1st Paratroopers Battalion (Belgium)

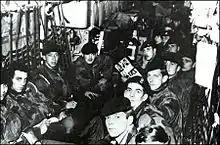
Soldiers from 1st Paratroopers Battalion in C-130s before jumping on Simi-Simi Airport during "Dragon Rouge", November 1964

During political instability in the former Belgian colony of the Republic of Congo, soldiers from the 1st Paratroopers Battalion (with an attached company from the 2nd Commando Battalion and elements of the 3rd Paratroopers Battalion) were sent to capture the airfield at Stanleyville. In November 1964, 299 Belgian paratroopers, under Colonel Charles Laurent jumped on Simi-Simi Airport from USAF C-130 aircraft.